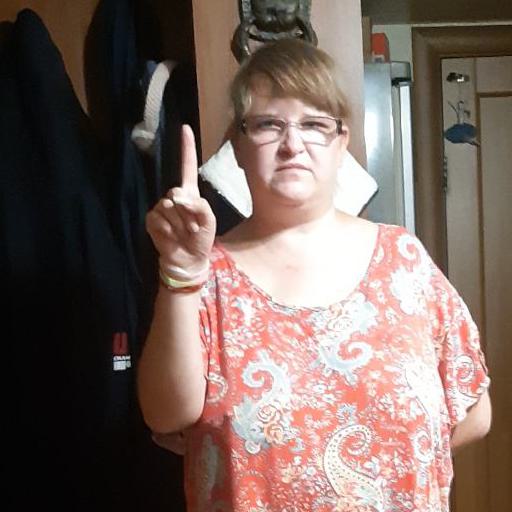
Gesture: one